Meanguera del Golfo

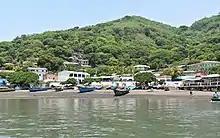
Meanguera del Golfo

Meanguera del Golfo is a municipality in the La Unión Department of El Salvador. It is located from La Unión municipality and from San Salvador on the island of Meanguera in the Gulf of Fonseca. It has an area of with a population of 2,398 inhabitants (2007).